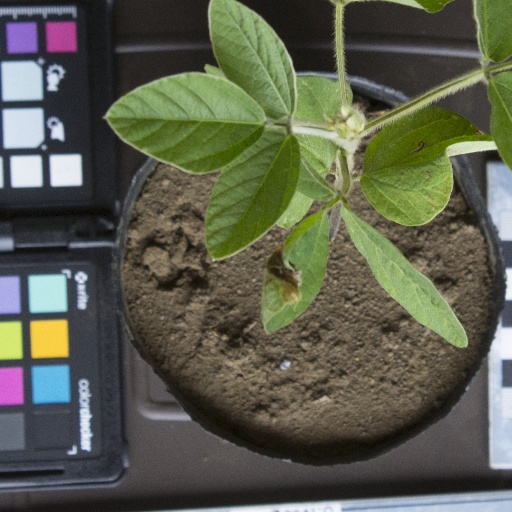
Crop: soybean